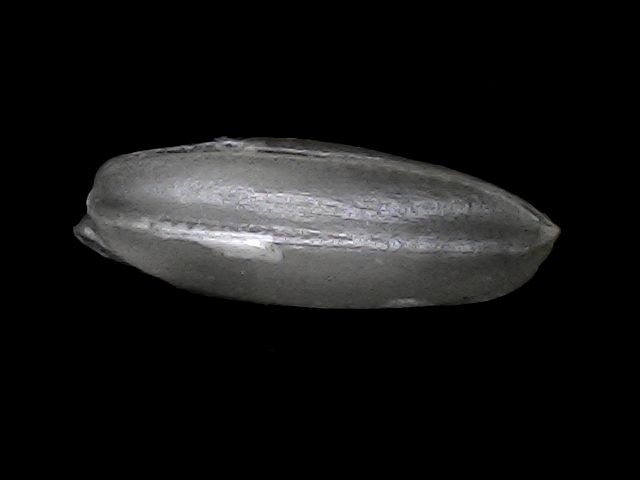
Rice variety: BRRI74